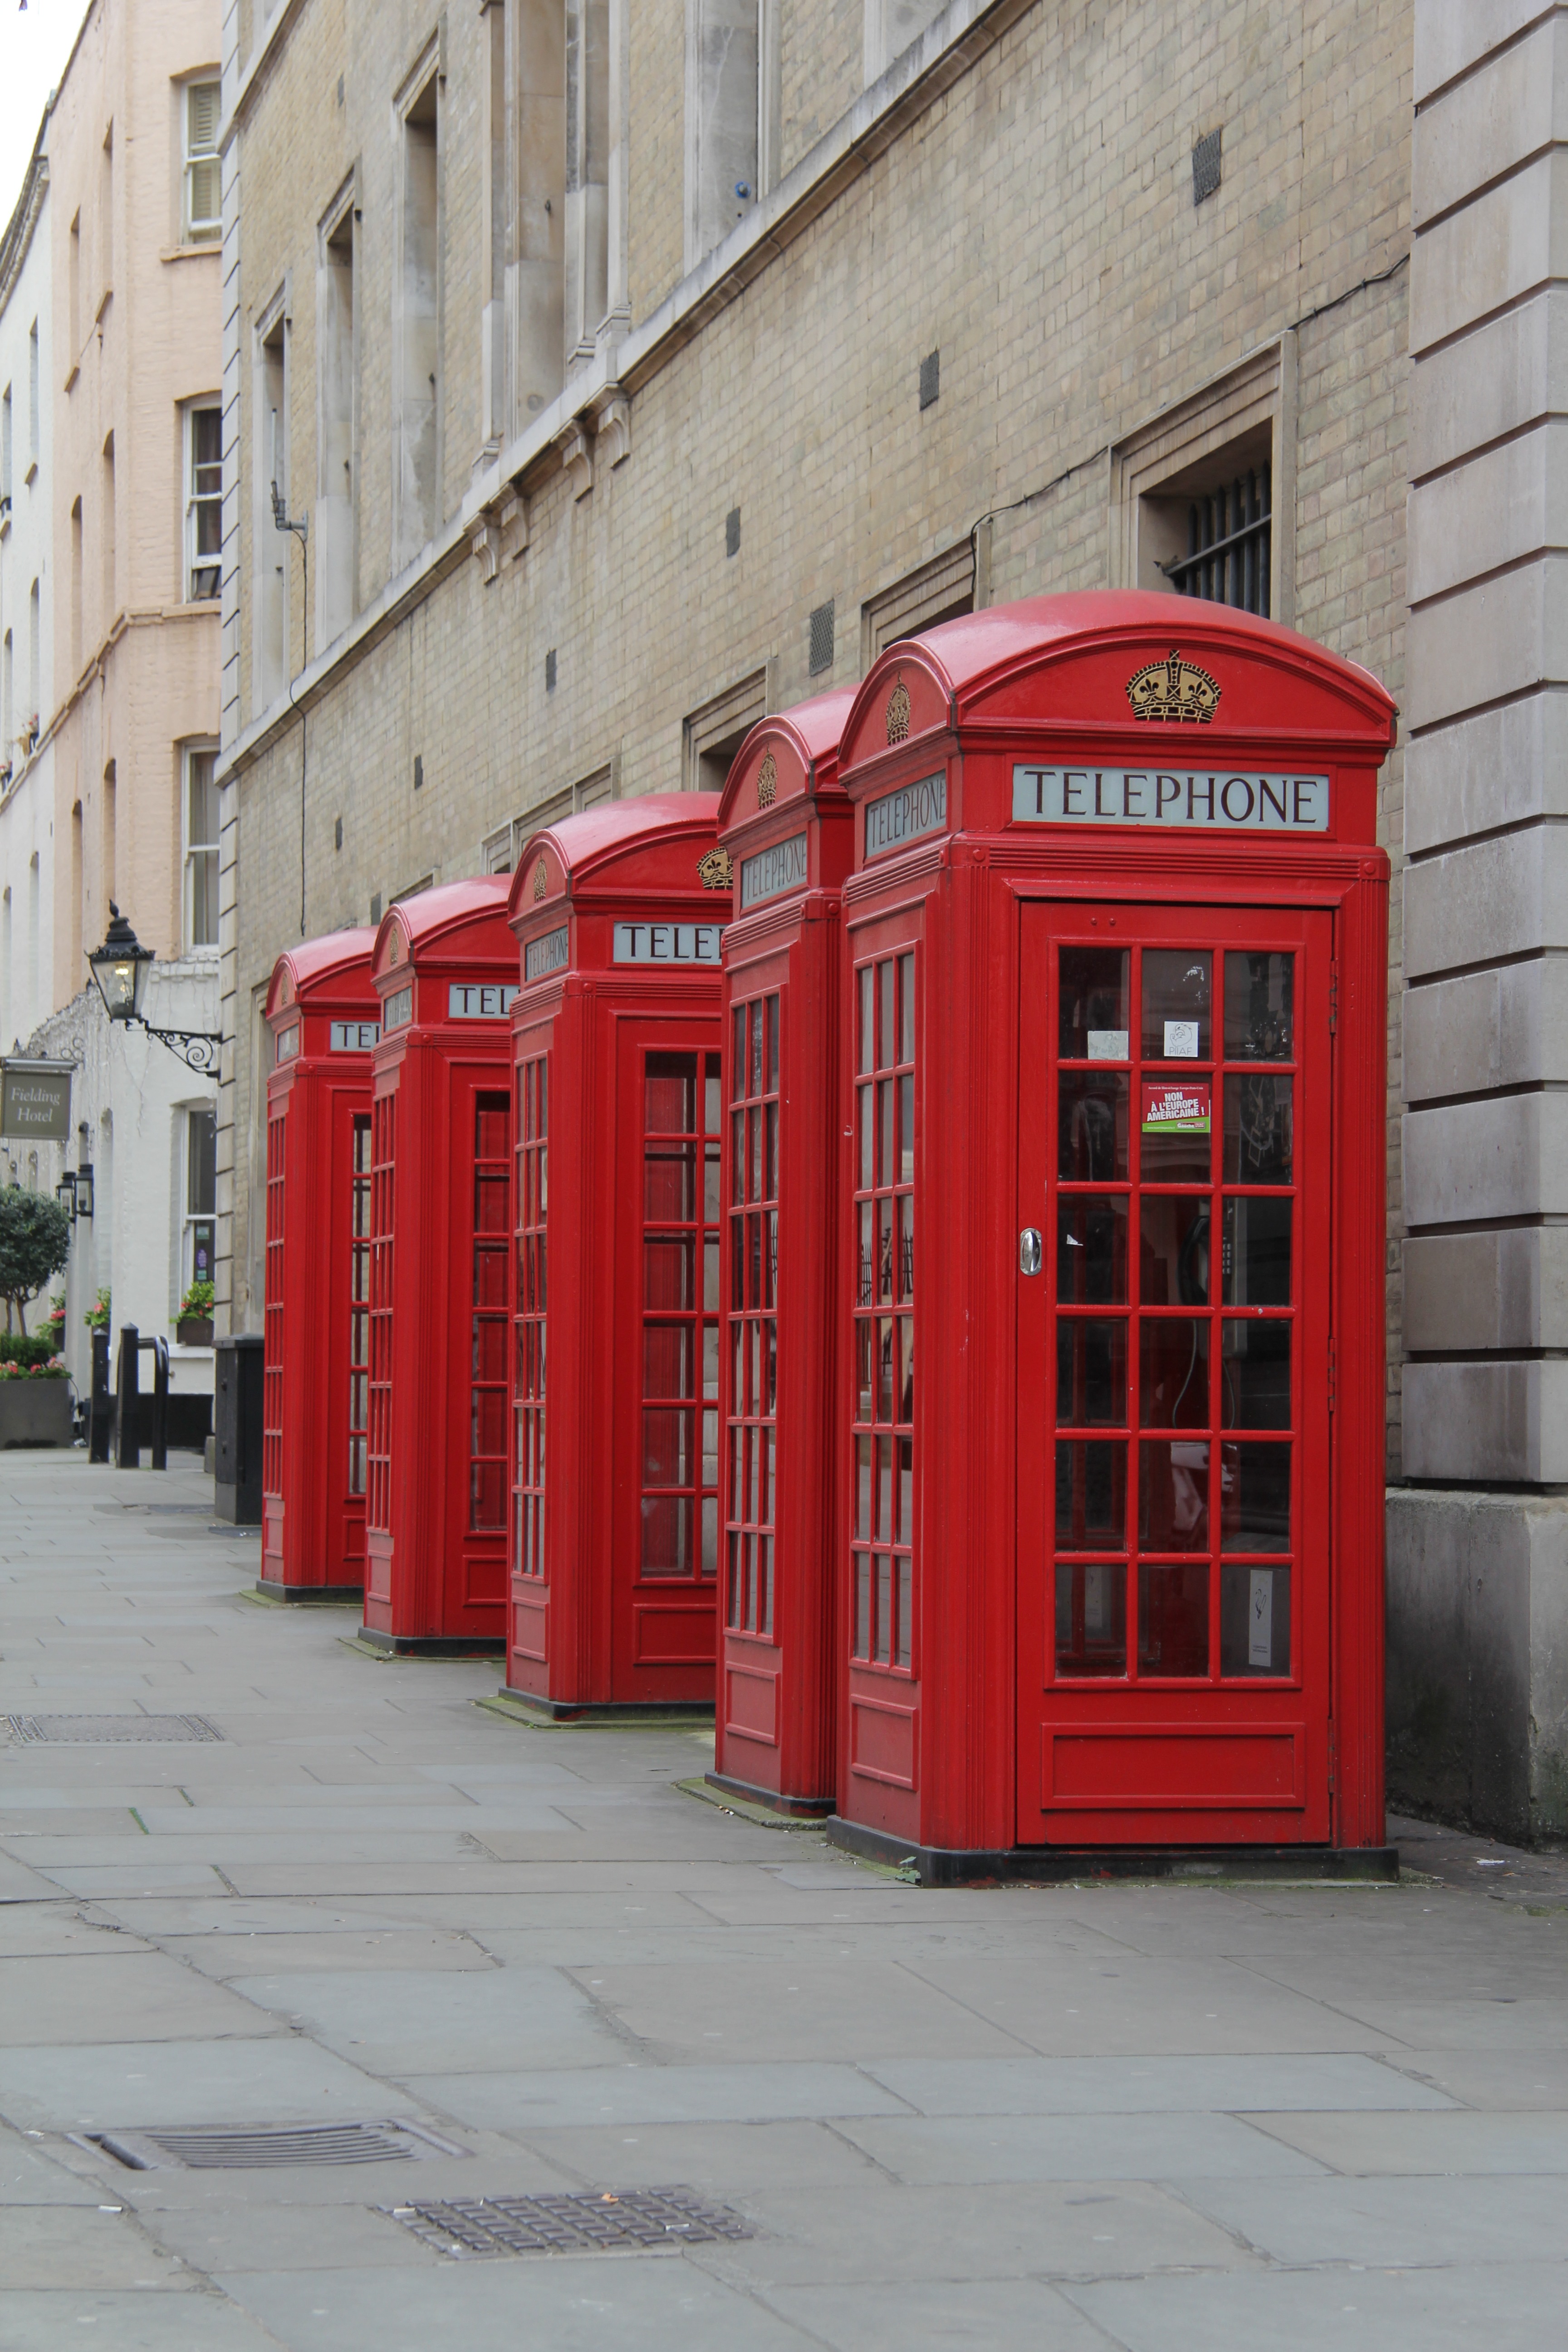
city, red, telephone, facade, door, england, london, united kingdom, public toilet, telephone booth, telephone box, outdoor structure, red phone box